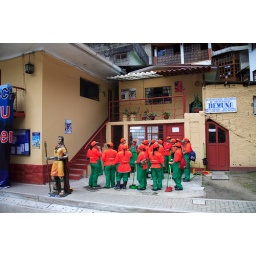
cleaner meeting...wonder if they're going over how to better manage all the dog poo on the ground